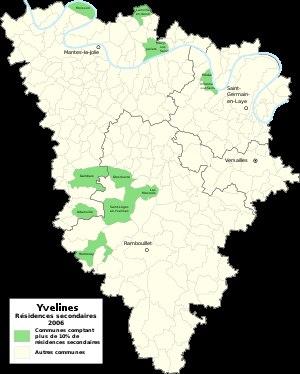
Le tourisme dans les Yvelines est fortement marqué par la présence du château de Versailles, qui est l'une des principales attractions touristiques de la France.
Le département des Yvelines est un département français, appartenant à la grande couronne de la région Île-de-France. Créé le 1ᵉʳ janvier 1968 en application de la loi du 10 juillet 1964, c'est le plus étendu des départements issus du démembrement de l'ancienne Seine-et-Oise et le huitième département français par la population. L'Insee et la Poste lui attribuent le code 78 repris de l'ancienne Seine-et-Oise. Son conseil départemental est présidé par Pierre Bédier. Ses habitants sont appelés les Yvelinois.